History of India

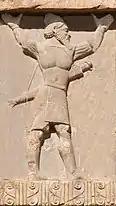
Hindush warrior, on the Tomb of Xerxes I, circa 480 BCE.

The period between 800 and 200 BCE saw the formation of the "Śramaṇa" movement, from which Jainism and Buddhism originated. The first Upanishads were written during this period. After 500 BCE, the so-called "second urbanisation" started, with new urban settlements arising at the Ganges plain. The foundations for the "second urbanisation" were laid prior to 600 BCE, in the Painted Grey Ware culture of the Ghaggar-Hakra and Upper Ganges Plain; although most PGW sites were small farming villages, "several dozen" PGW sites eventually emerged as relatively large settlements that can be characterised as towns, the largest of which were fortified by ditches or moats and embankments made of piled earth with wooden palisades.